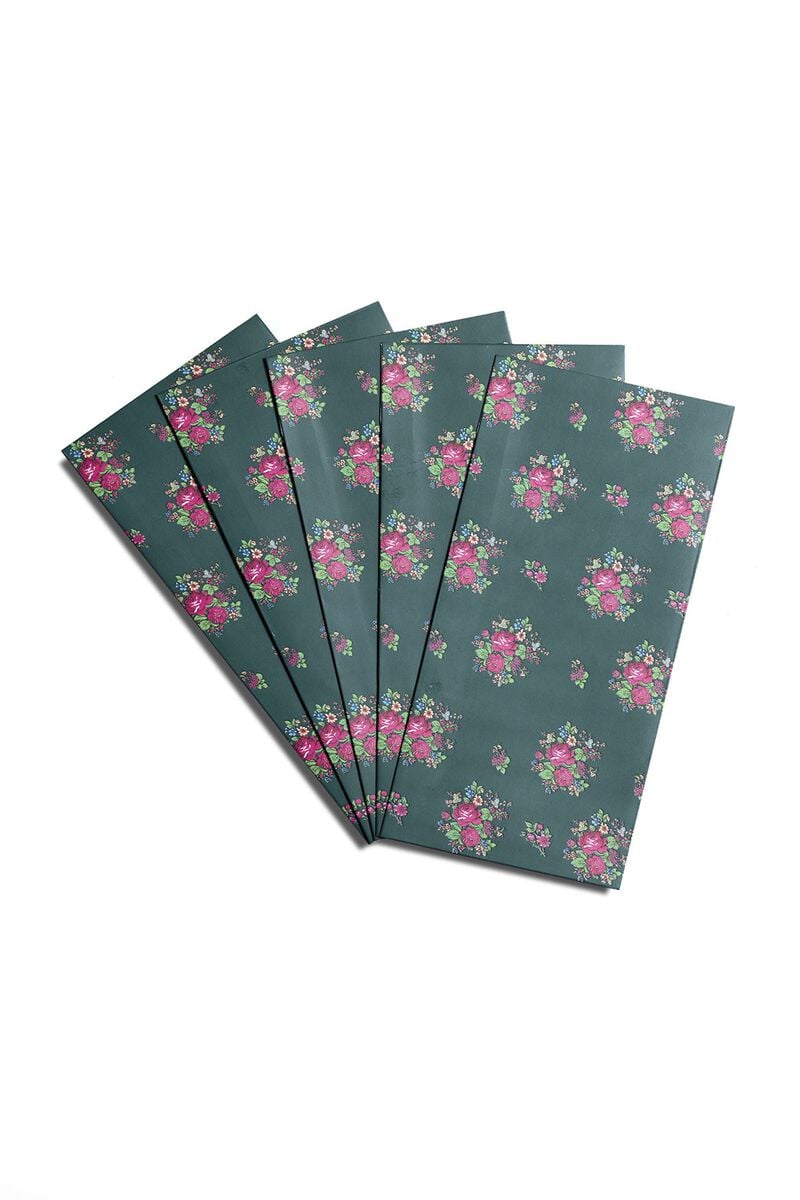
green rose print napkins